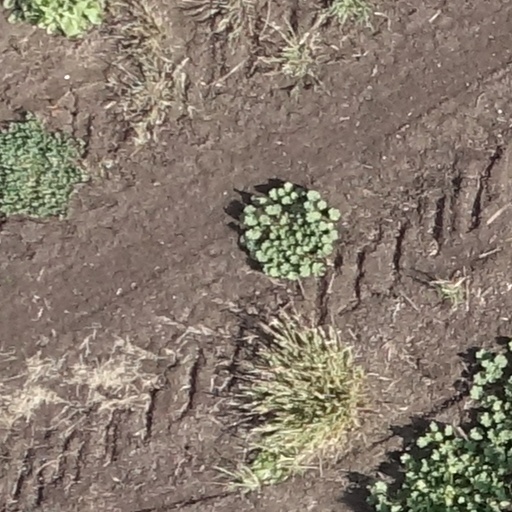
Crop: sorghum